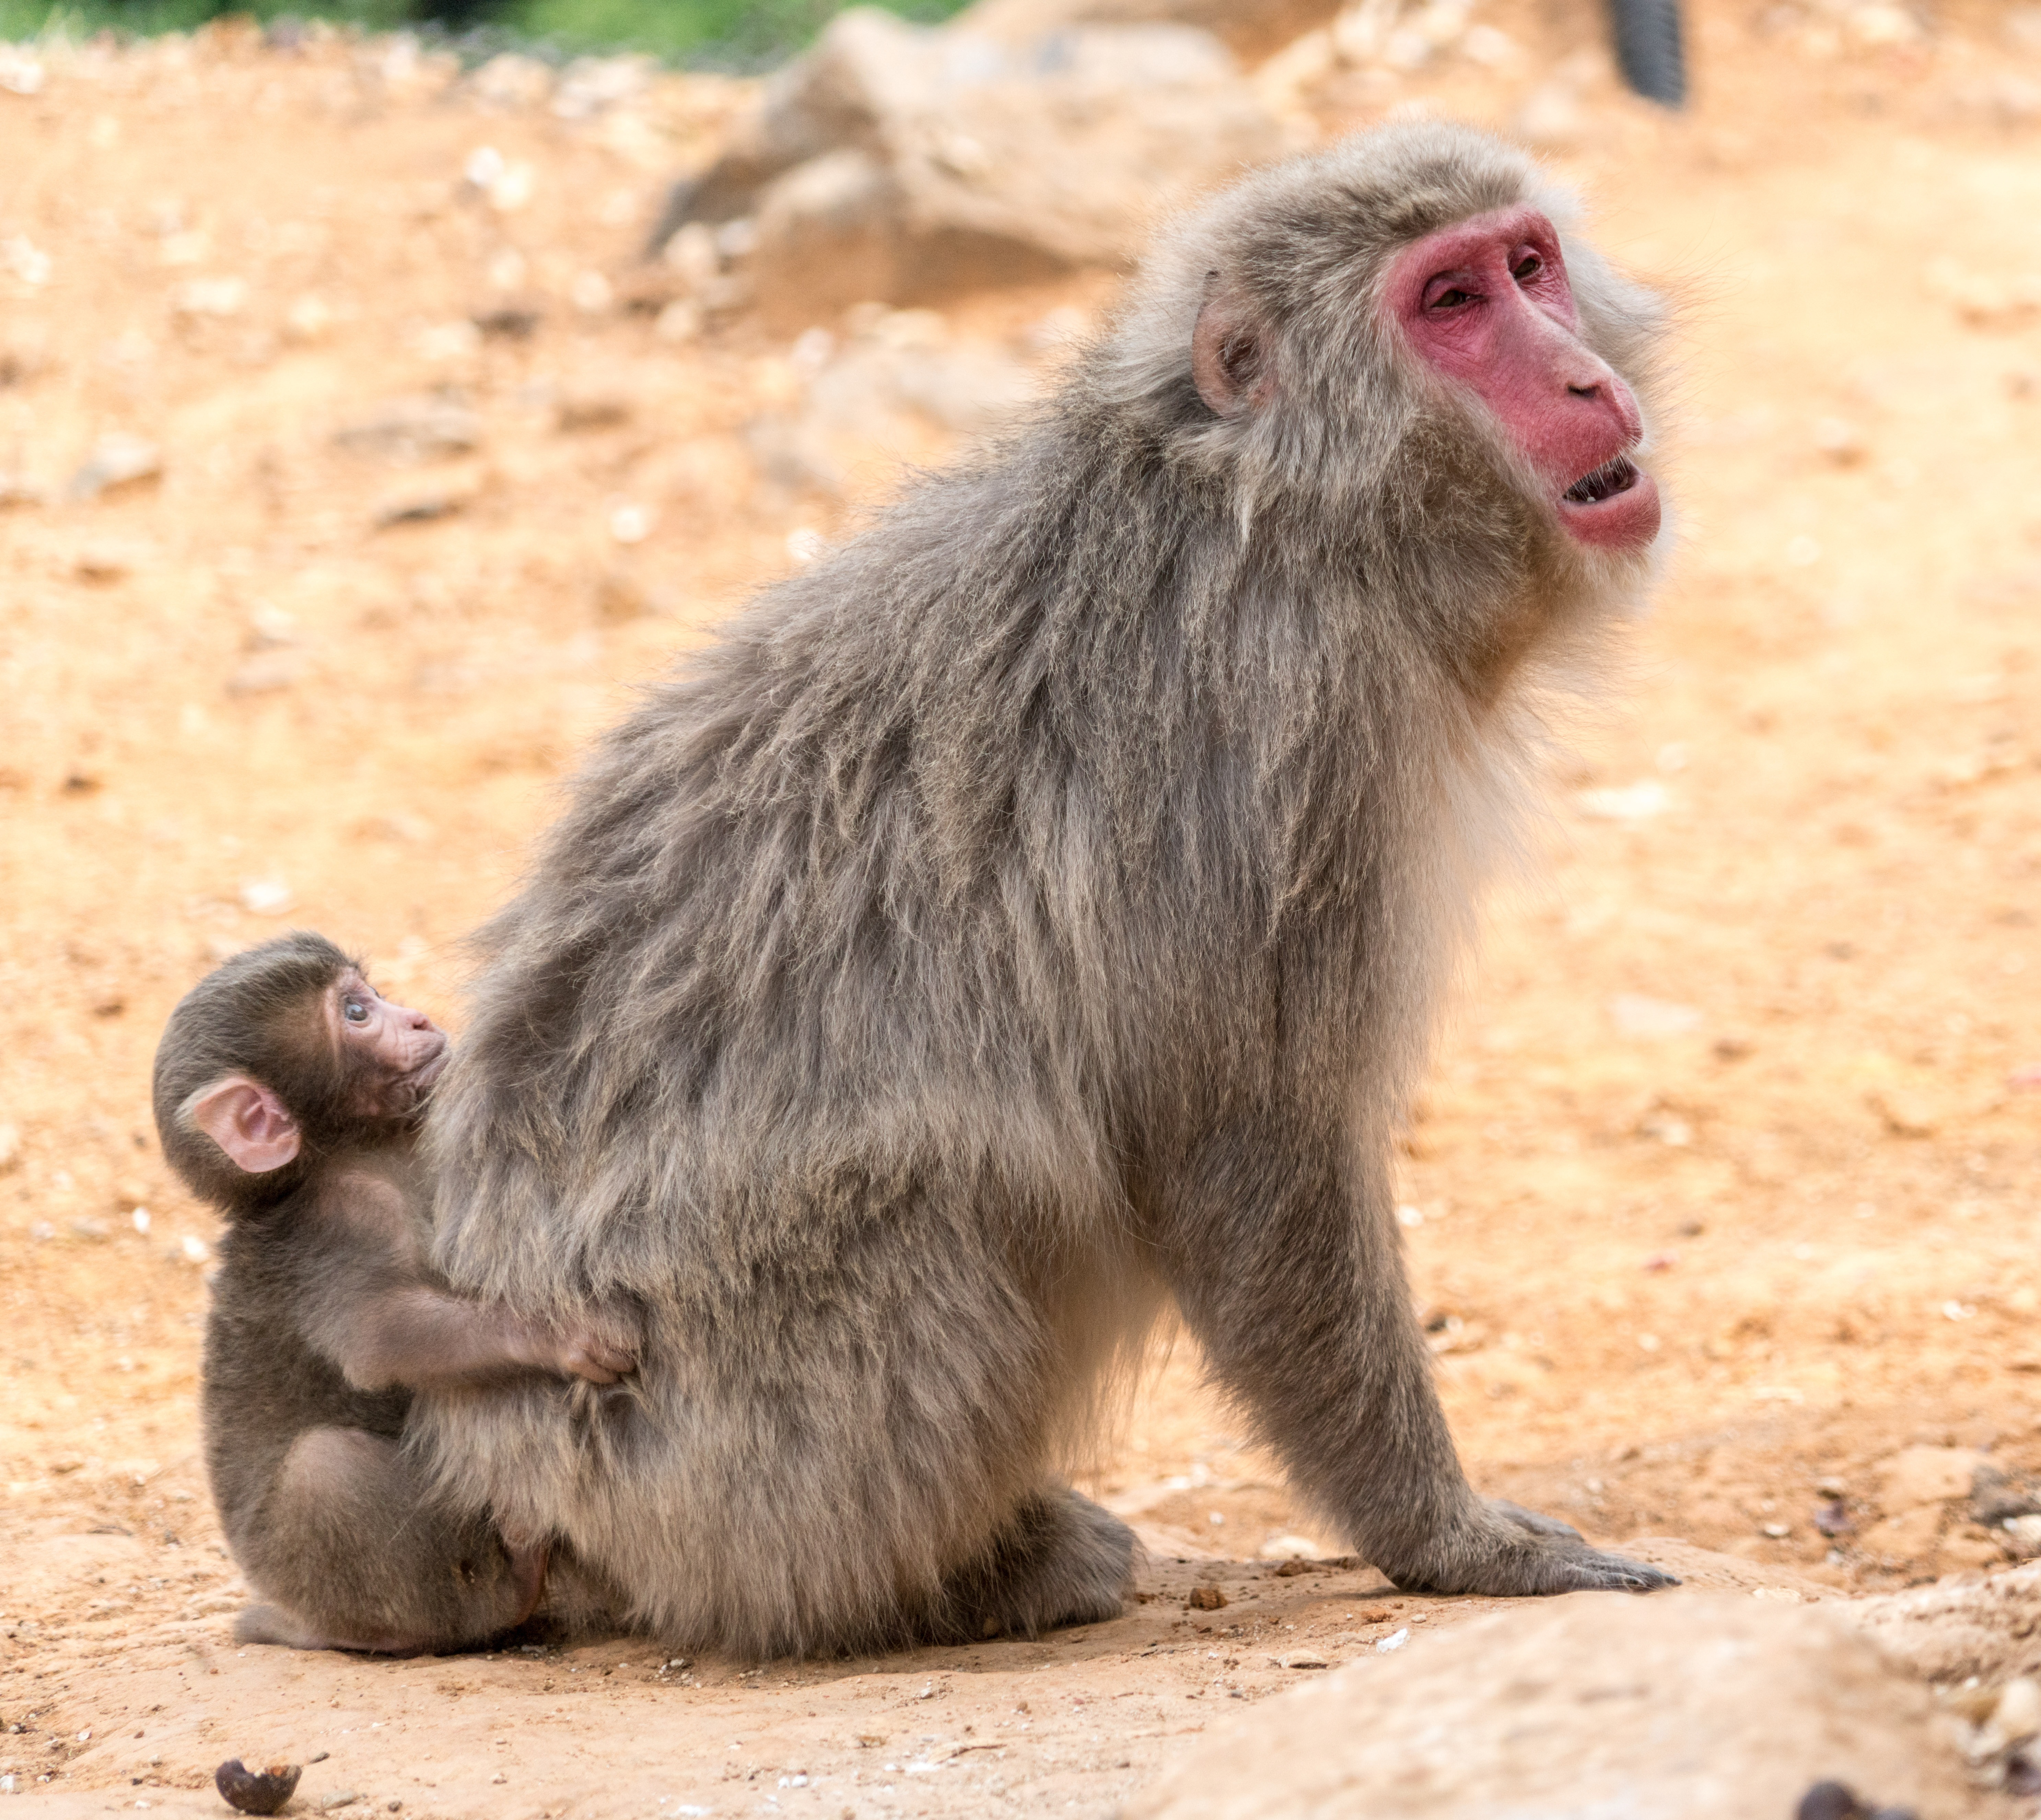
nature, mountain, animal, cute, looking, wildlife, wild, zoo, portrait, park, mammal, japan, baby, fauna, primate, mother, baboon, vertebrate, kyoto, monkeys, macaque, old world monkey, arashiyama, monkey park, japanese macaque